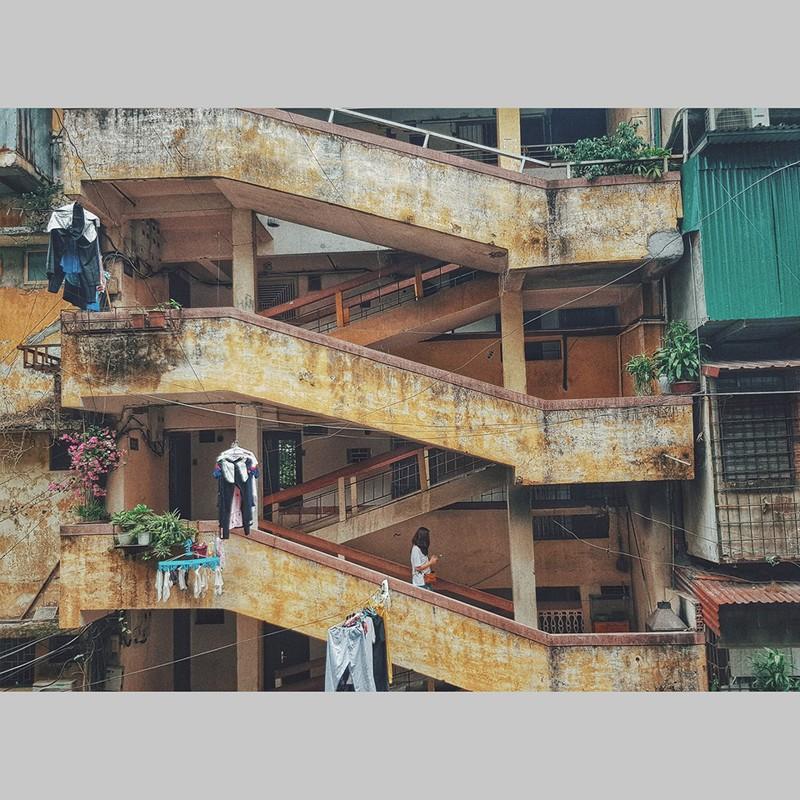
người phụ nữ này đang cầm điện thoại di động trên tay